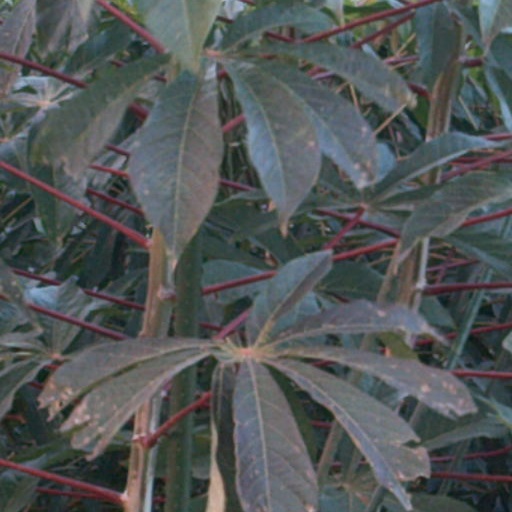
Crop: cassava